Asa Hall

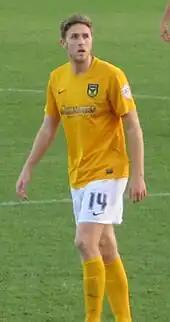
Hall playing for Oxford United in 2013

In May 2012, Hall agreed to rejoin Shrewsbury Town in July after his Oxford contract expired, and made his second Shrewsbury debut as a substitute in a League Cup match against Leeds United on 11 August. In February 2013 Hall moved to Aldershot Town on loan; he made 16 league appearances before returning to Shrewsbury at the end of the season. In May 2013, Shrewsbury manager Graham Turner said he intended to talk to Hall about his future with the club, and he was sent on another loan spell at Oxford United on 3 July.